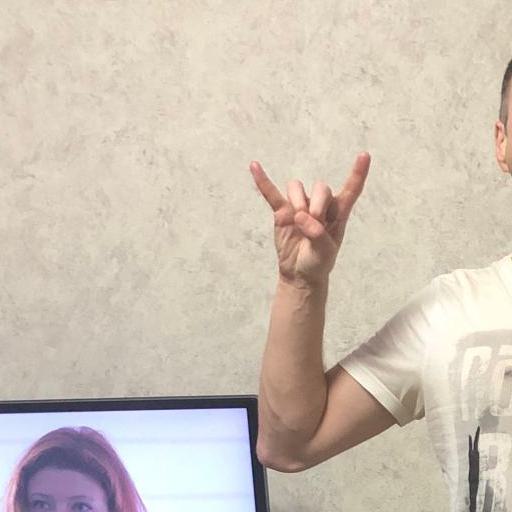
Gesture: rock